Animal Land

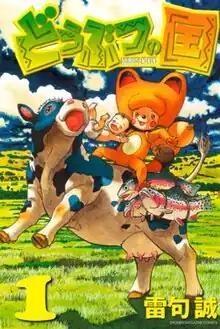
Cover of the first volume of "Animal Land", published by Kodansha on March 17, 2010

is a Japanese manga series written and illustrated by Makoto Raiku. The series follows a human baby abandoned by his mother who ends up in a world inhabited solely by animals and is raised by a tanuki (Japanese raccoon dog). It was originally serialized in Kodansha's "Bessatsu Shōnen Magazine" from October 2009 to February 2014. Later, it was compiled into fourteen collected "tankōbon" volumes by Kodansha in Japan. These volumes were licensed in North America by Kodansha USA and published from August 2011 to October 2018.